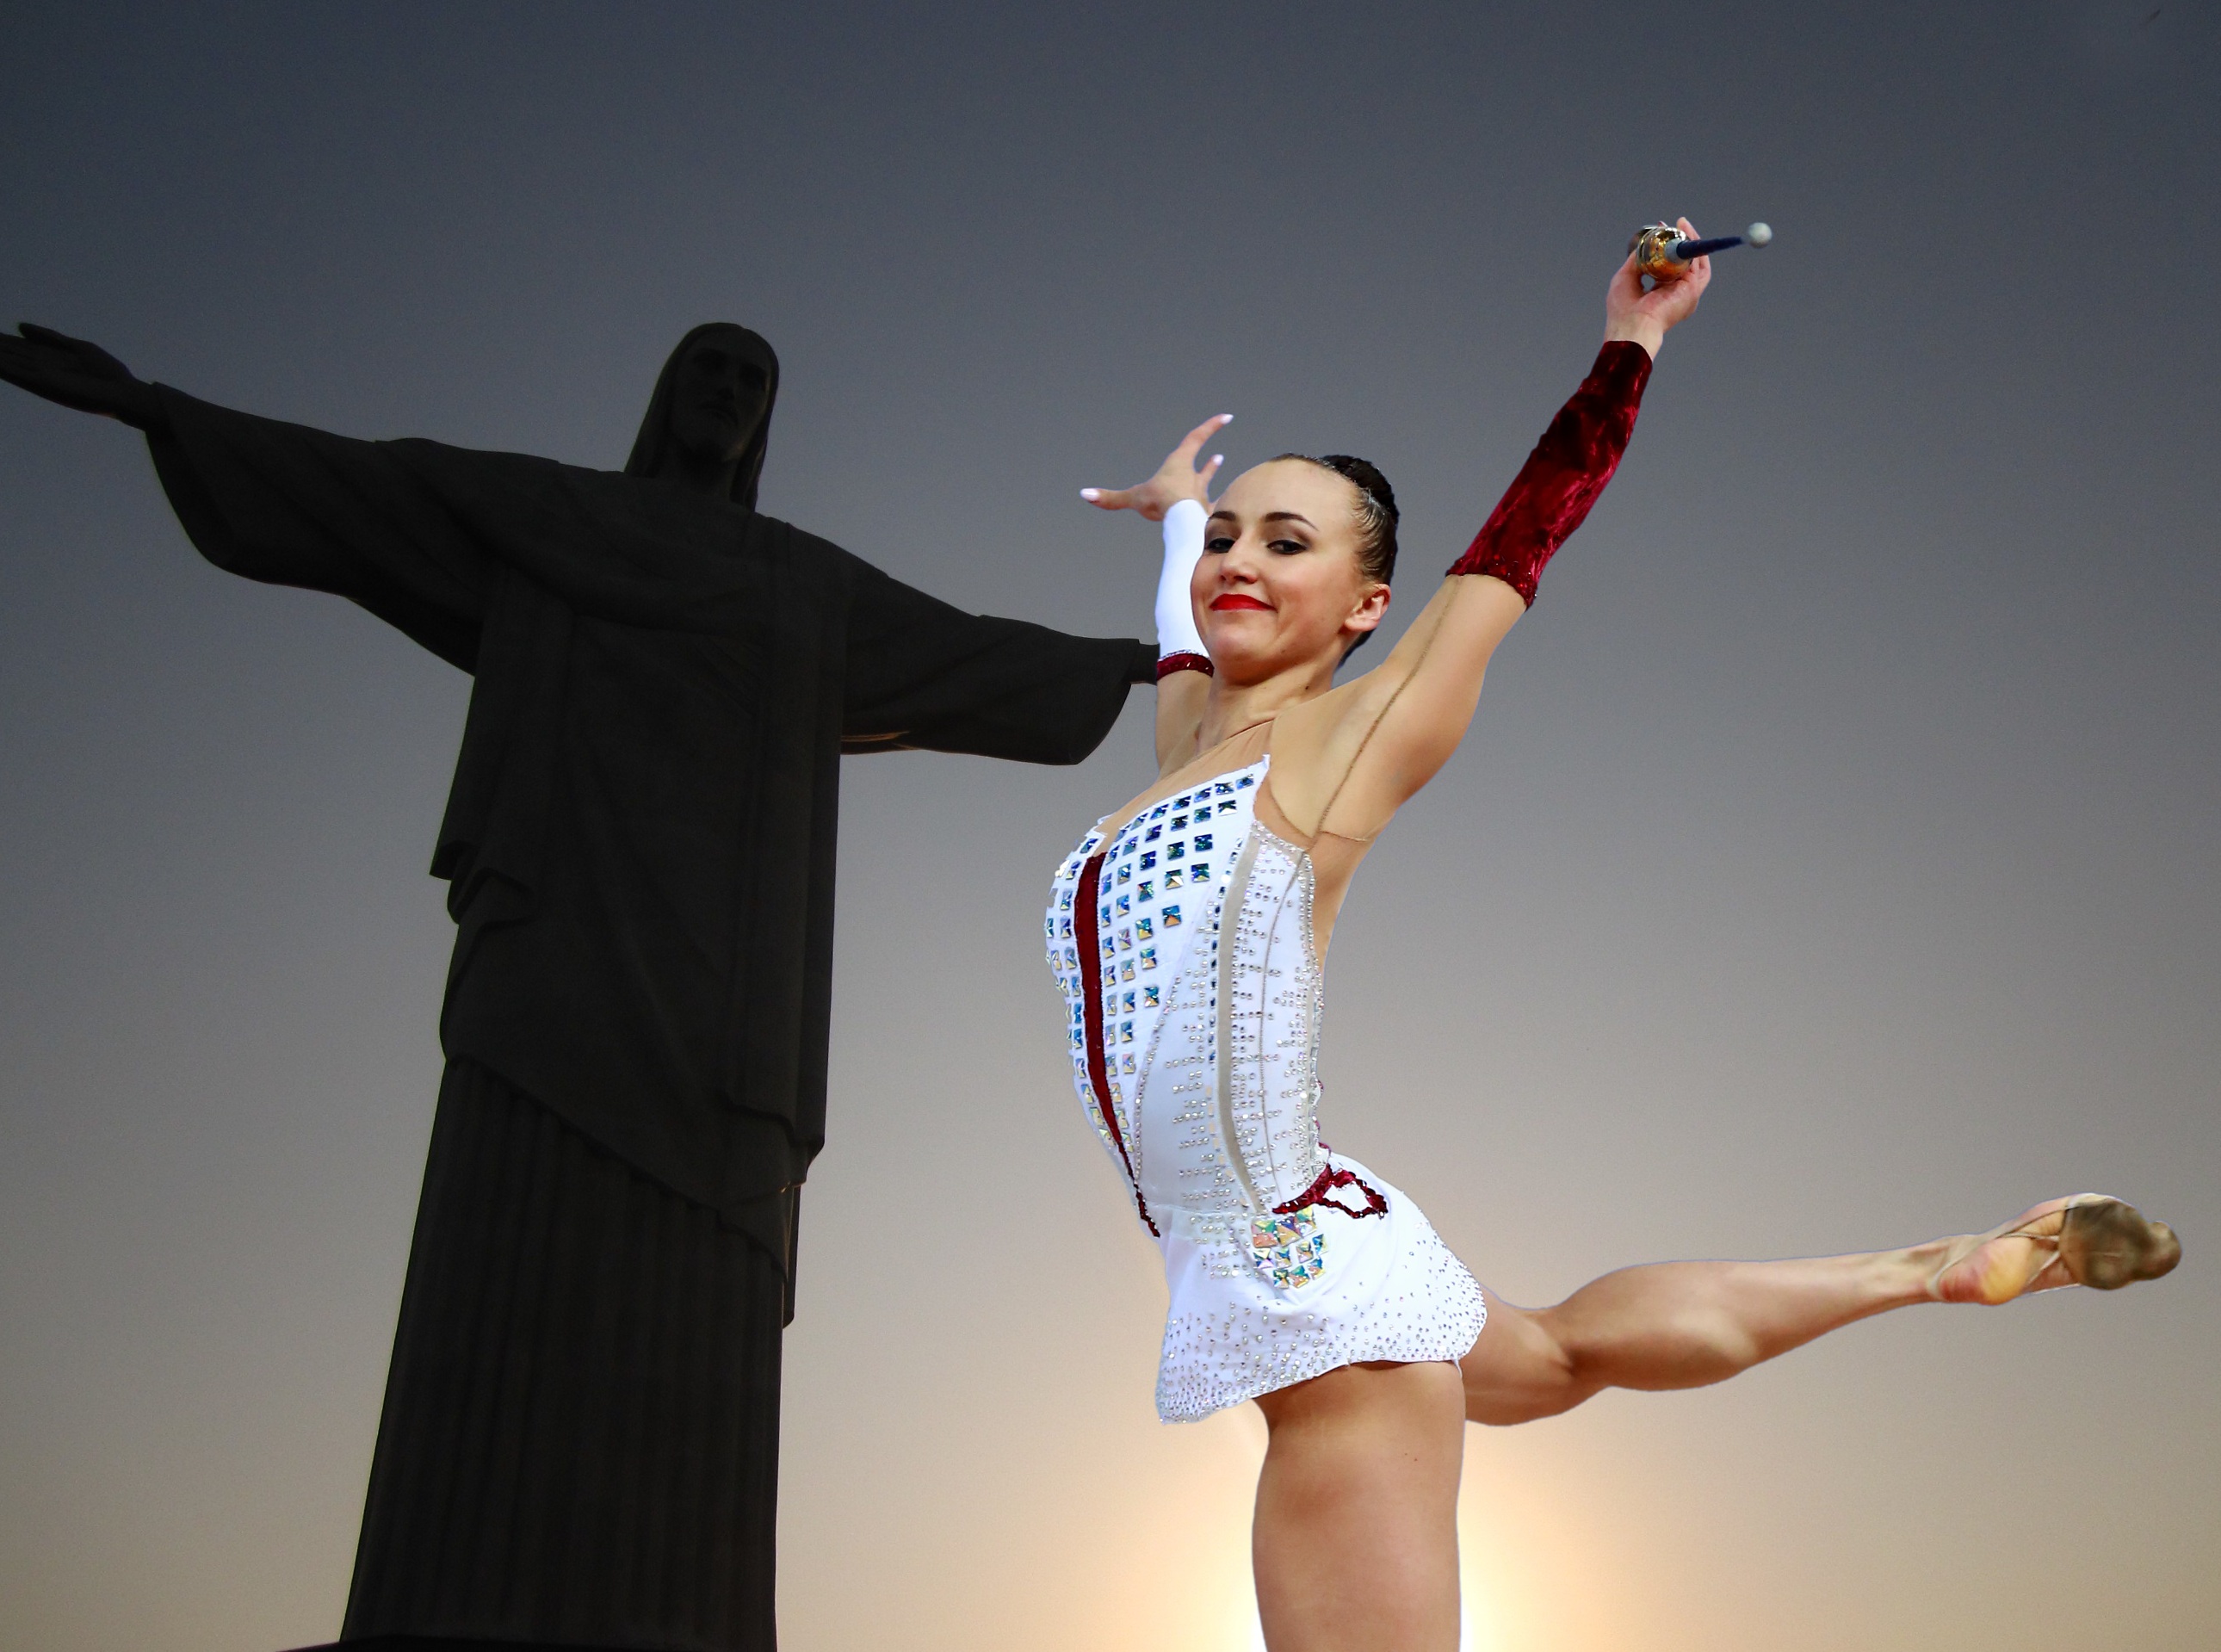
sport, female, dance, indoor, rio de janeiro, olympics, sports, athlete, entertainment, gymnastics, performing arts, rhythmics, rhythmic gymnastics, modern dance